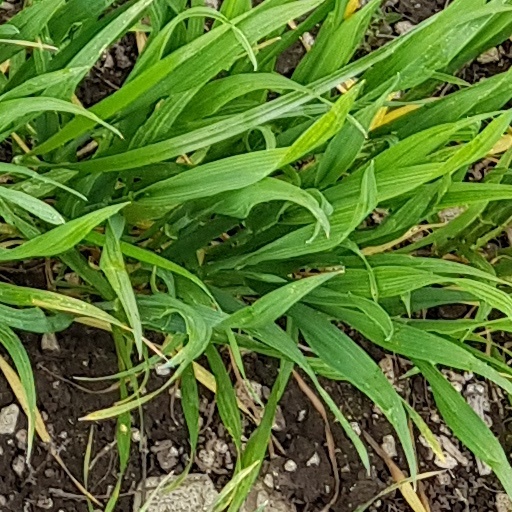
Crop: wheat